Nimai Mukhopadhyay

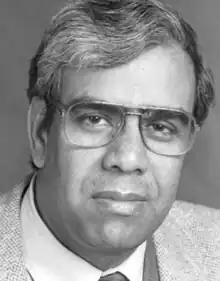

Nimai Mukhopadhyay (January 17, 1944 – May 15, 2000) was a professor of physics at Rensselaer Polytechnic Institute and a theoretical physicist, specializing in the nuclear aspects of the weak interactions.